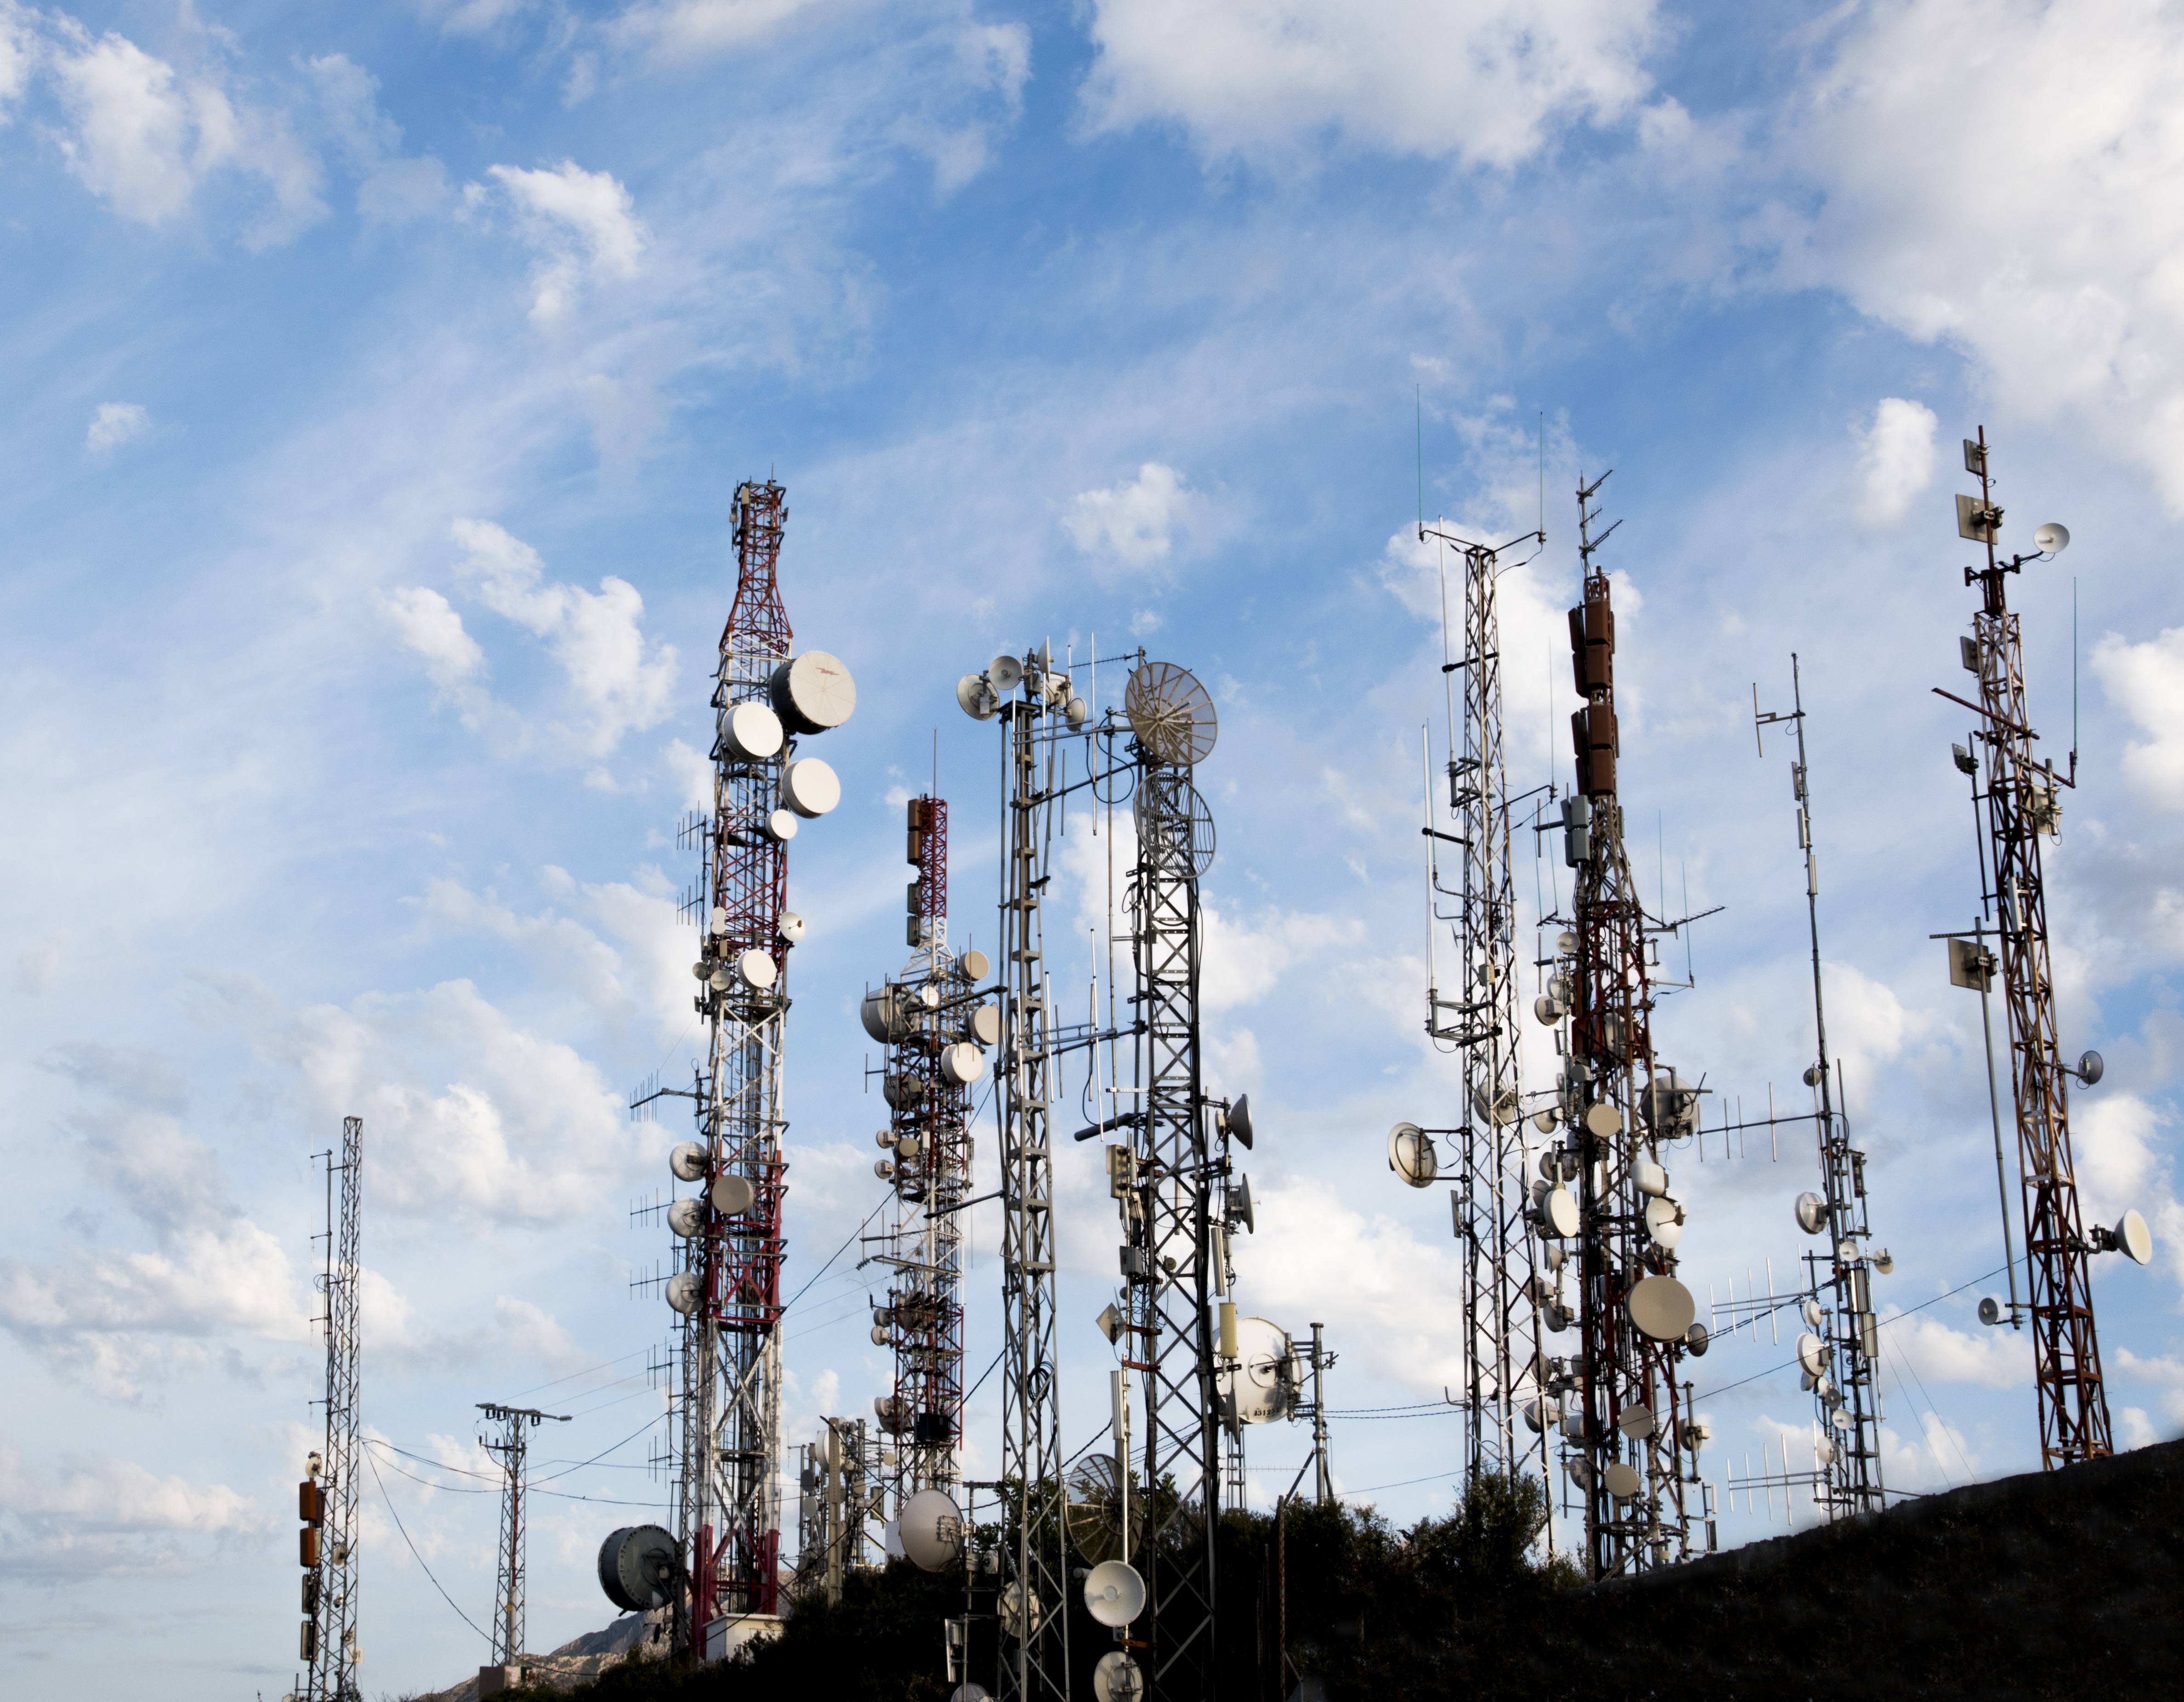
sky, wave, vehicle, tower, mast, industry, link, electricity, communications, torres, marbella, repeater, atmosphere of earth, outdoor structure, overhead power line